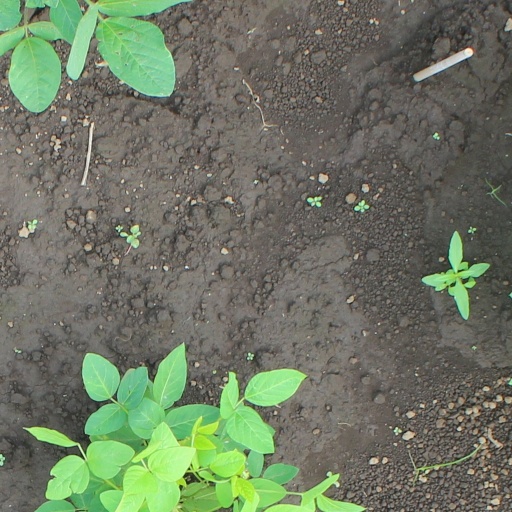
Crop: soybean